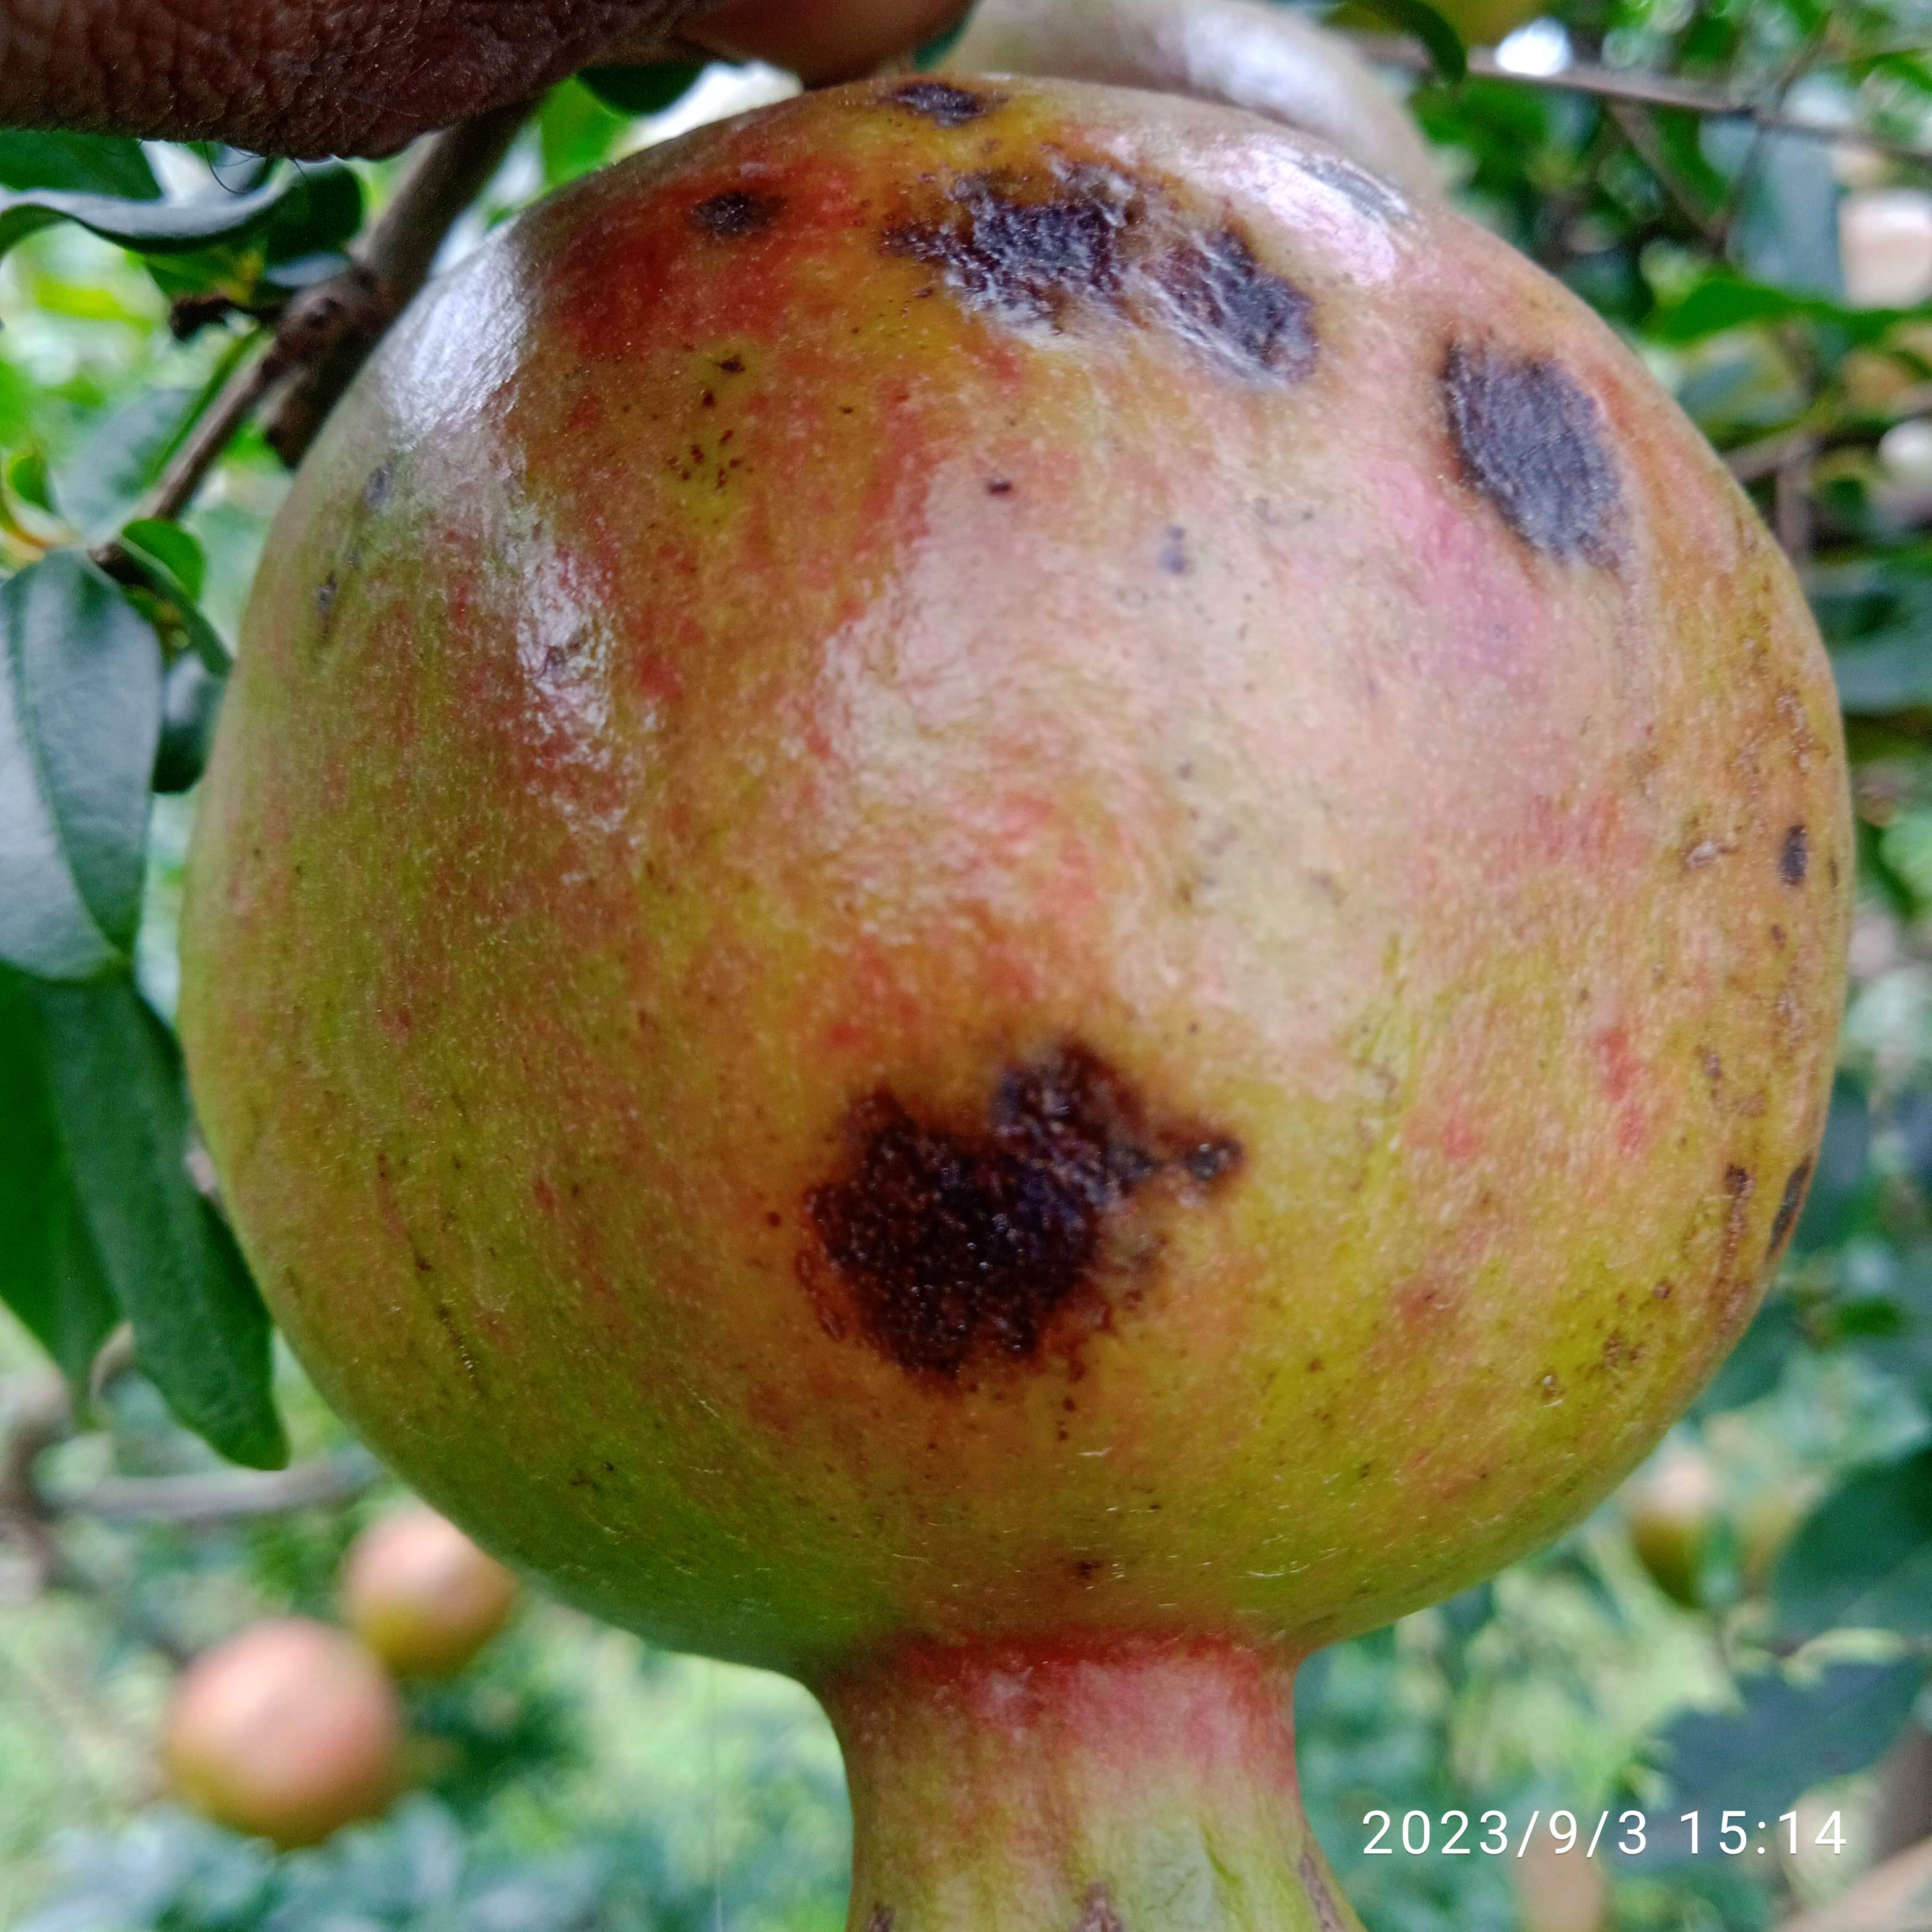
Label: Anthracnose